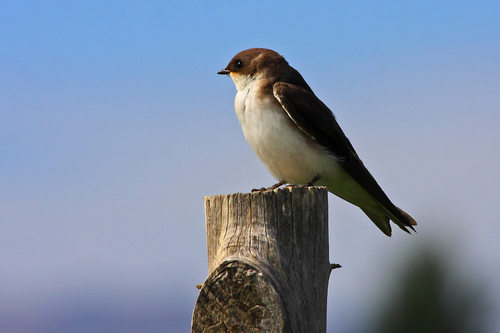
this bird has a white belly and breast with a brown crown and nape.
this bird has a brown head, back and wings and a white throat, breast and belly, and a small beak.
dark brown feathers on the body and white breast feathers with brown legsbird with small and sharp beak, with white throat, breast, belly and abdomen, with black beak, tarsus and feet
this bird is white and black in color with a stubby beak, and brown eye rings.
a small bird with a light white belly, breast and throat with brown feathers covering the rest of its body.
this bird is white with brown and has a very short beak.
this bird has a cream colored belly and breast, and brown wings and head.
this is a brown bird with a white under belly and a very short bill.
a small bird with a white belly, breast and pointed beak.
Species: Bank Swallow